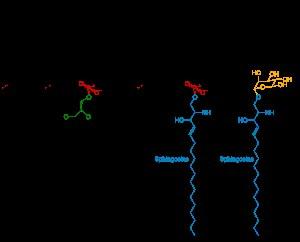
La membrane plasmique, également appelée membrane cellulaire, membrane cytoplasmique, voire plasmalemme, est une membrane biologique séparant l'intérieur d'une cellule, appelé cytoplasme, de son environnement extérieur, c'est-à-dire du milieu extracellulaire. Cette membrane joue un rôle biologique fondamental en isolant la cellule de son environnement. Elle est constituée d'une bicouche lipidique comprenant des phospholipides et du cholestérol permettant d'ajuster la fluidité de l'ensemble en fonction de la température, ainsi que des protéines membranaires intégrales ou périphériques, les premières jouant généralement le rôle de transporteurs membranaires tandis que les secondes interviennent souvent dans les processus intercellulaires, l'interaction avec l'environnement, voire les changements de forme de la cellule.